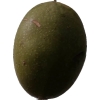
Label: nut